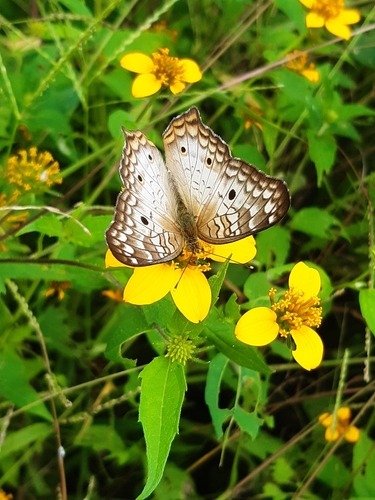
Scientific name: Anartia jatrophae
Common name: White peacock
Family: Nymphalidae
Order: Lepidoptera
Pollinator type: Primary pollinator
Habitat: Gardens, parks, and open areas
Geographic range: Southern United States to Argentina
Conservation status: Least Concern